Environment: real
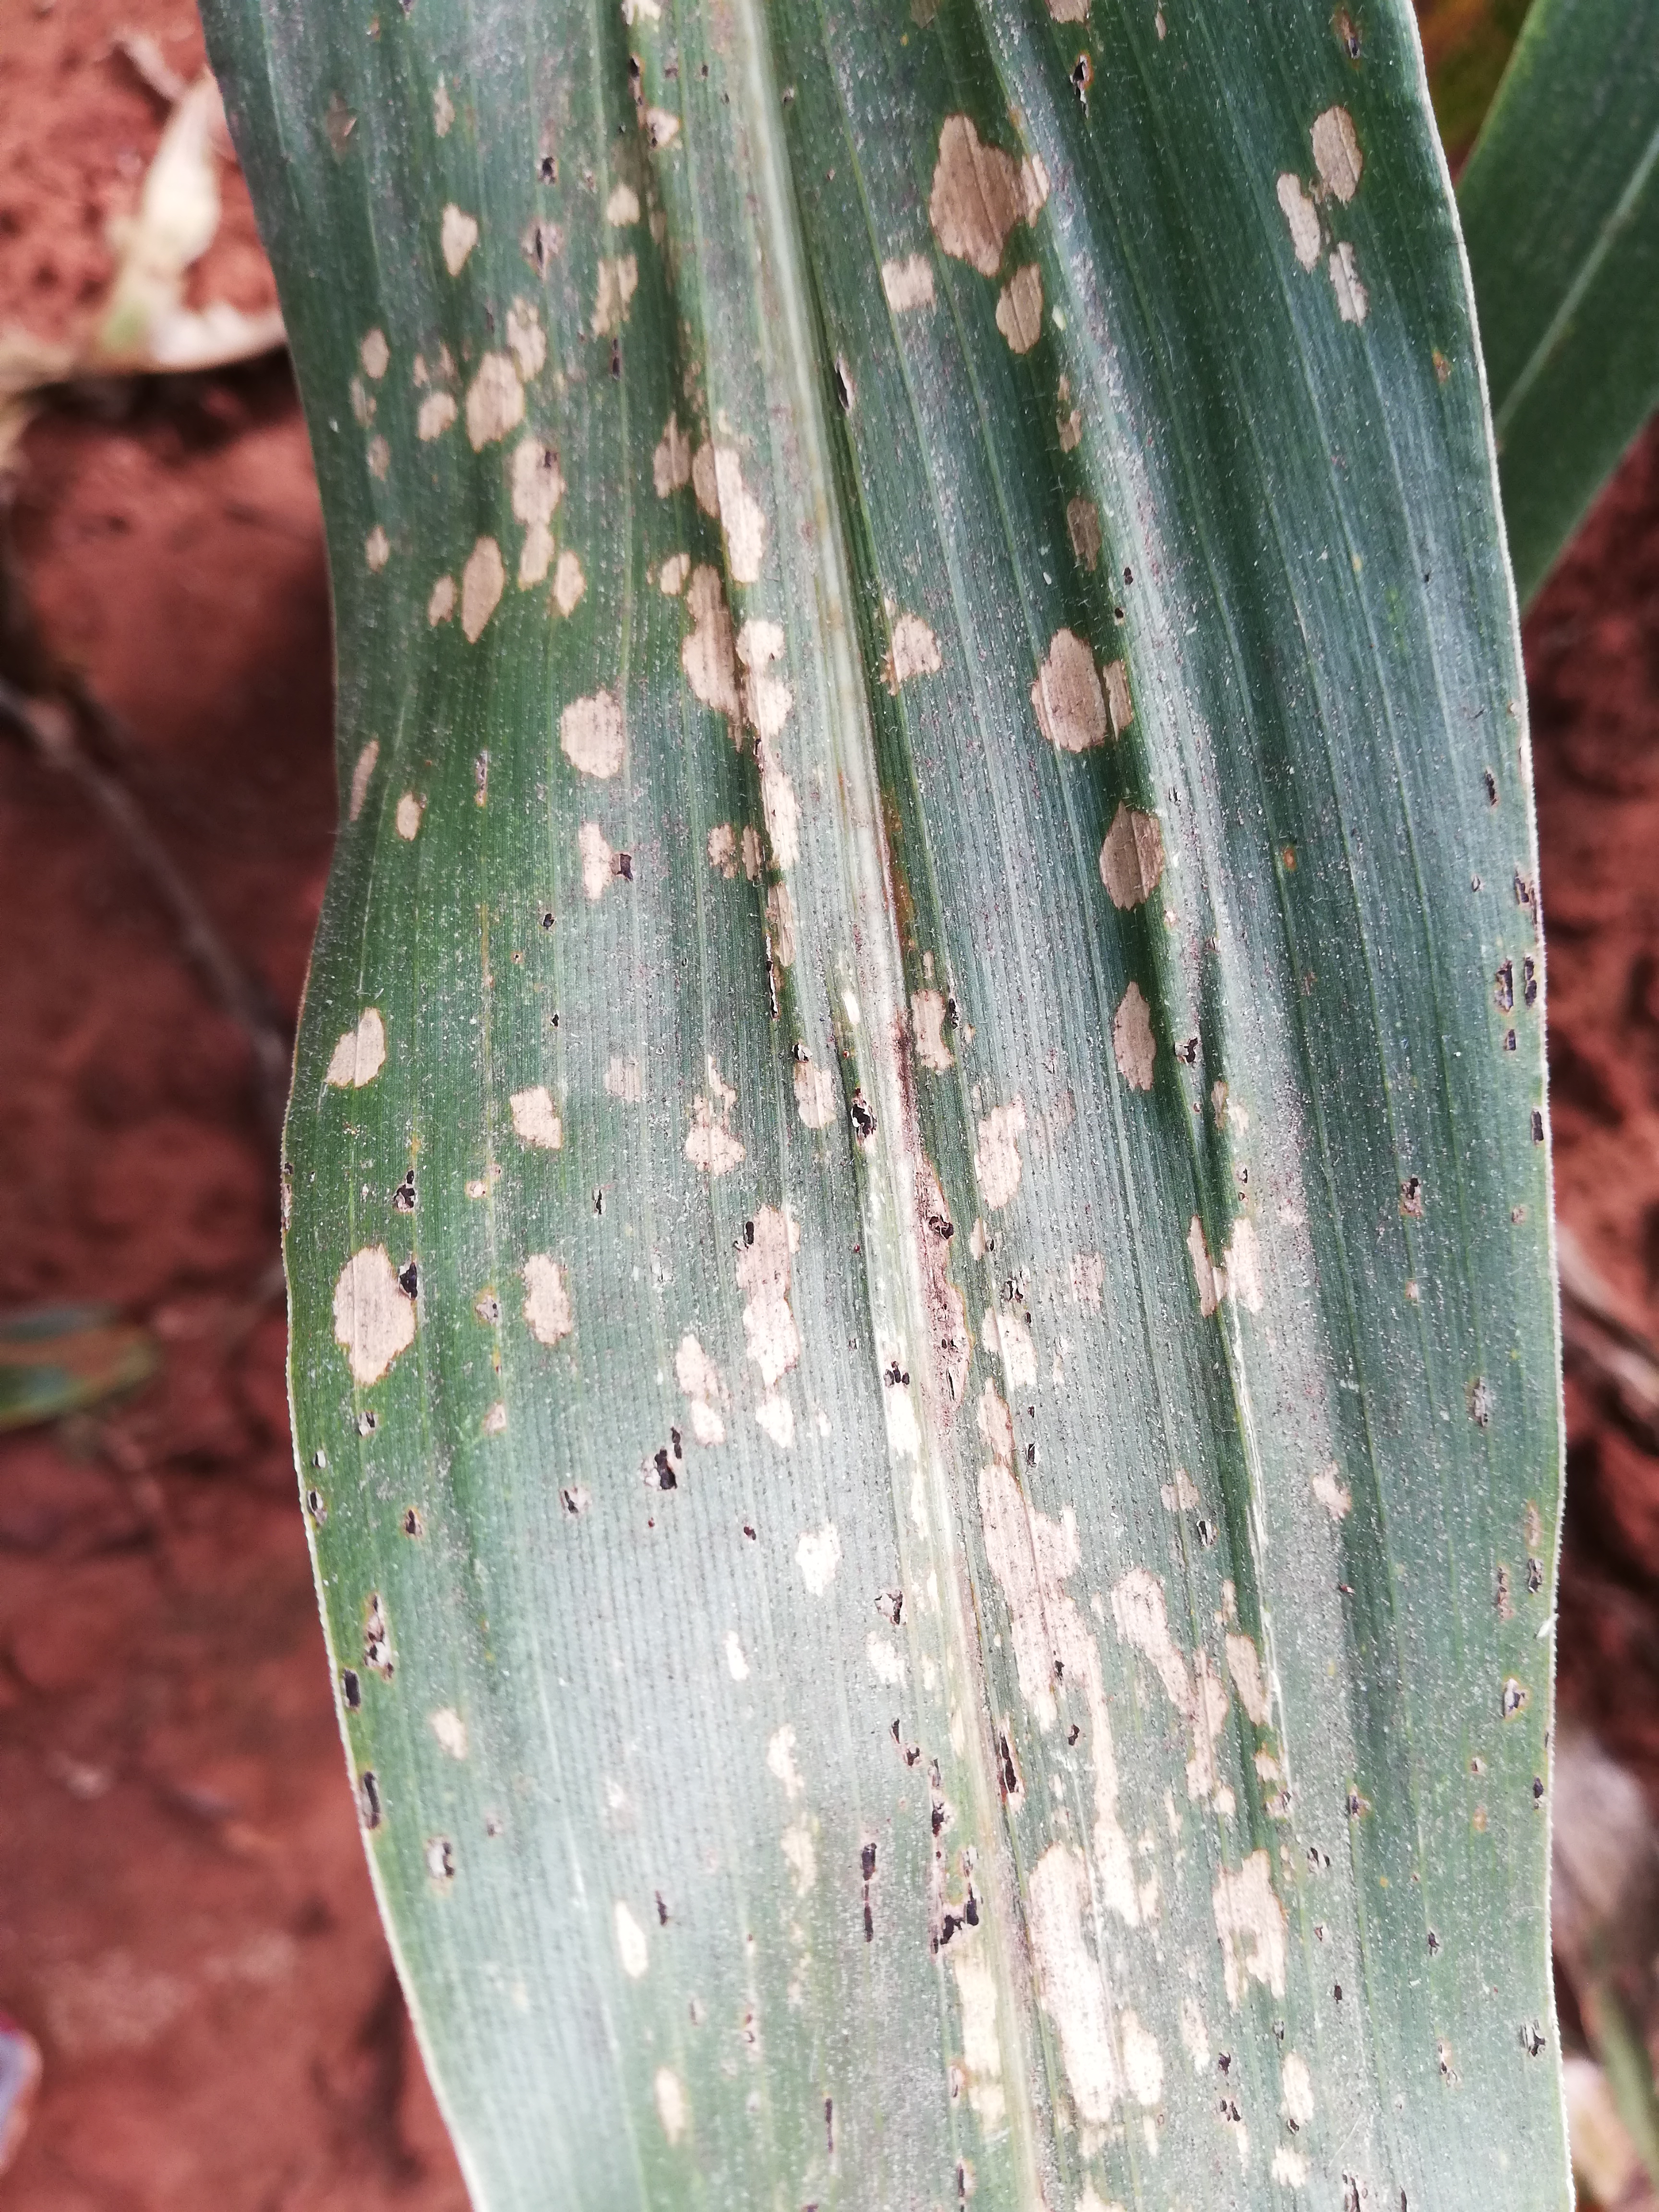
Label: common_rust